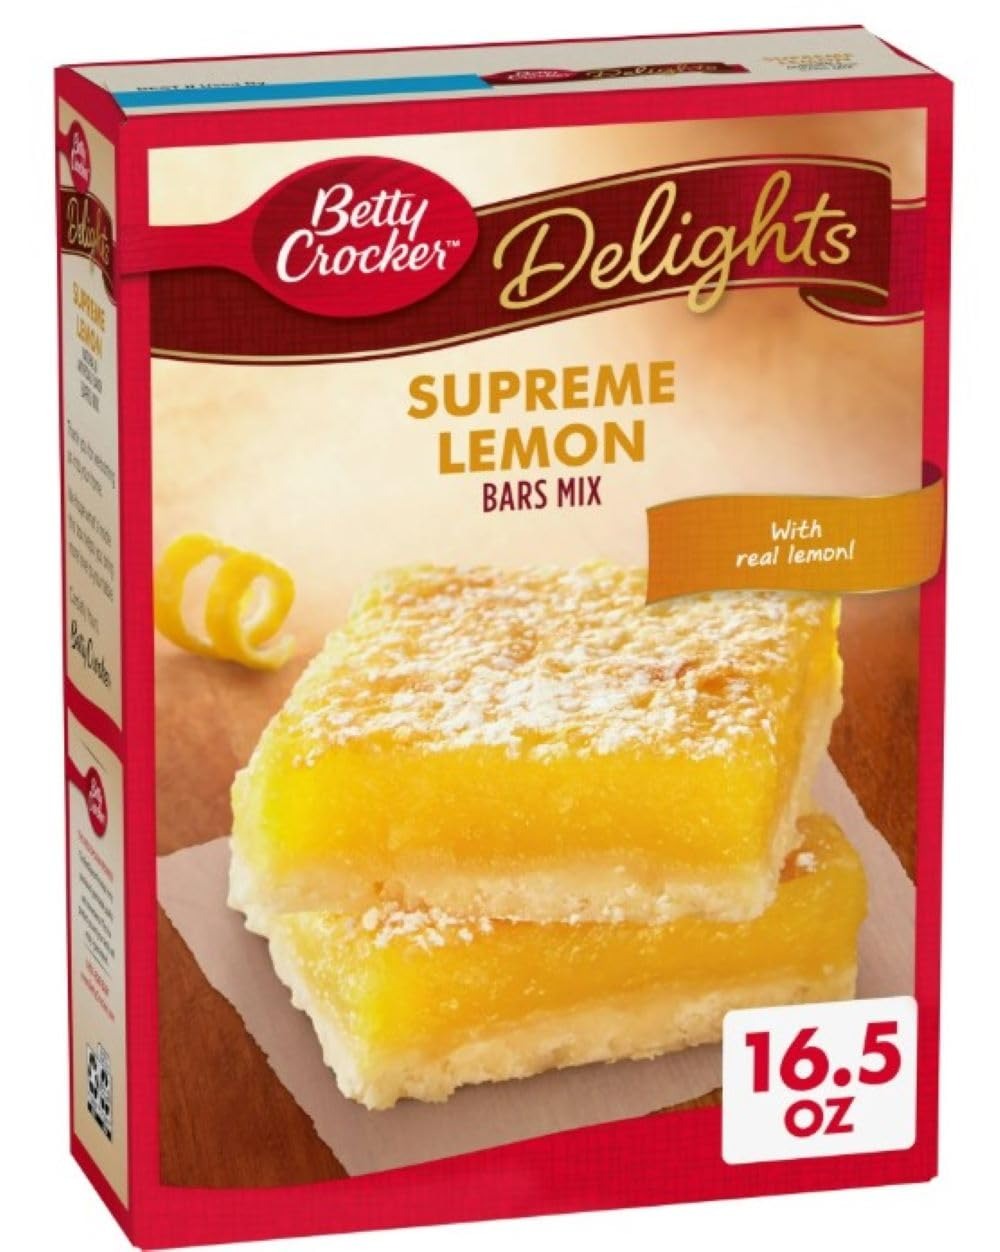
Item Name: Betty Crocker Delights Supreme Lemon Bars Mix 16.5 oz (Pack of 12)
Bullet Point 1: Easy preparation: Just add water and eggs for hassle-free baking
Bullet Point 2: Real lemon flavor: Made with real lemon juice solids for an authentic tangy taste
Bullet Point 3: Perfect consistency: Achieve sweet and tart lemon bars with every batch
Bullet Point 4: Quality ingredients: Contains high-quality ingredients like enriched flour and natural flavors
Bullet Point 5: Generous size: 16.5 oz mix provides enough for multiple delicious lemon bars
Product Description: Betty Crocker Delights Supreme Lemon Bars Mix is the ideal way to make perfect lemon bars. Just add water and eggs to complete this delicious recipe. Bite into a sweet tart lemon bar with easy-to-make Betty Crocker Delights Supreme Lemon Bars Mix. Made with real lemon this baking mix is full of tangy lemon flavors and is easy to prepare. (Pack of 12)
Value: 198.0
Unit: Fl Oz

Price: 3.045